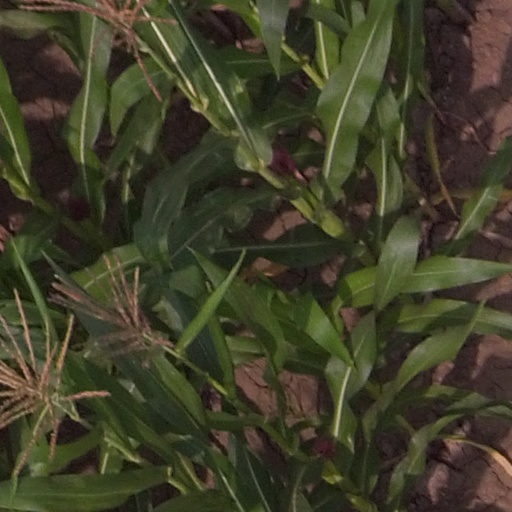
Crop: maize; corn